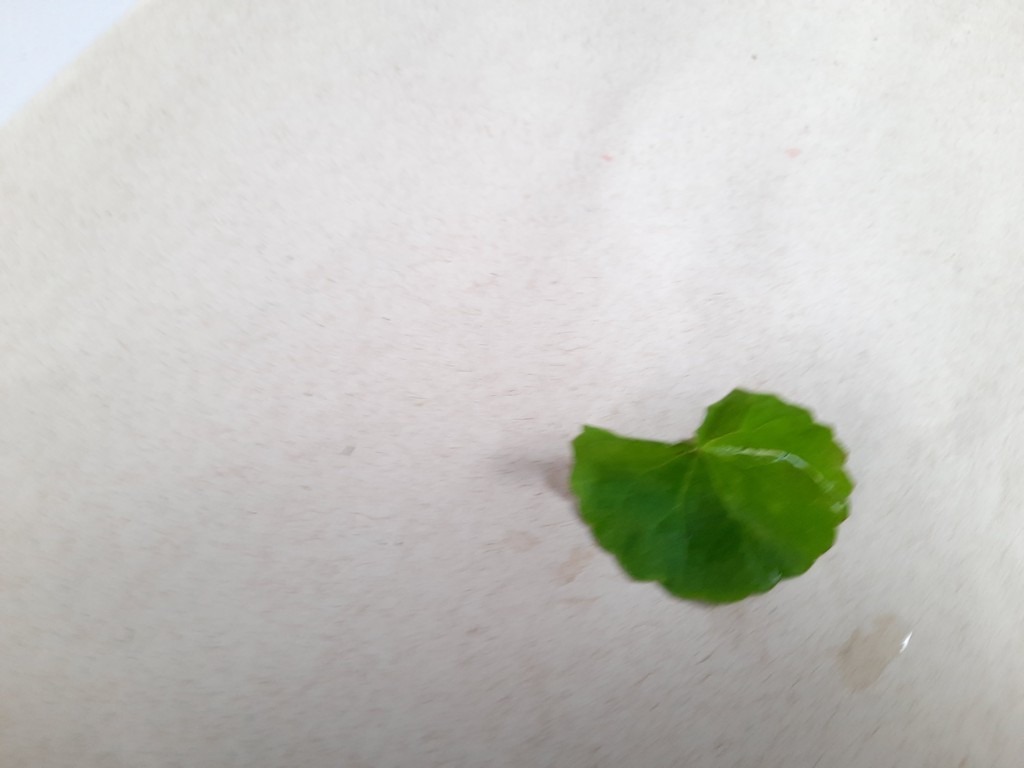
Label: Healthy